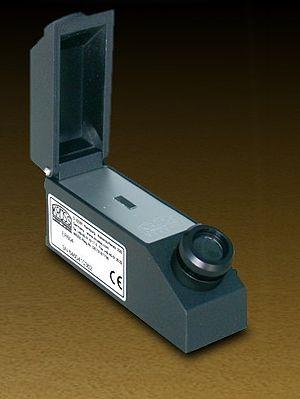
Réfractomètre à pierres précieuses ER604Español: ER604 Refractómetro para piedras preciosas